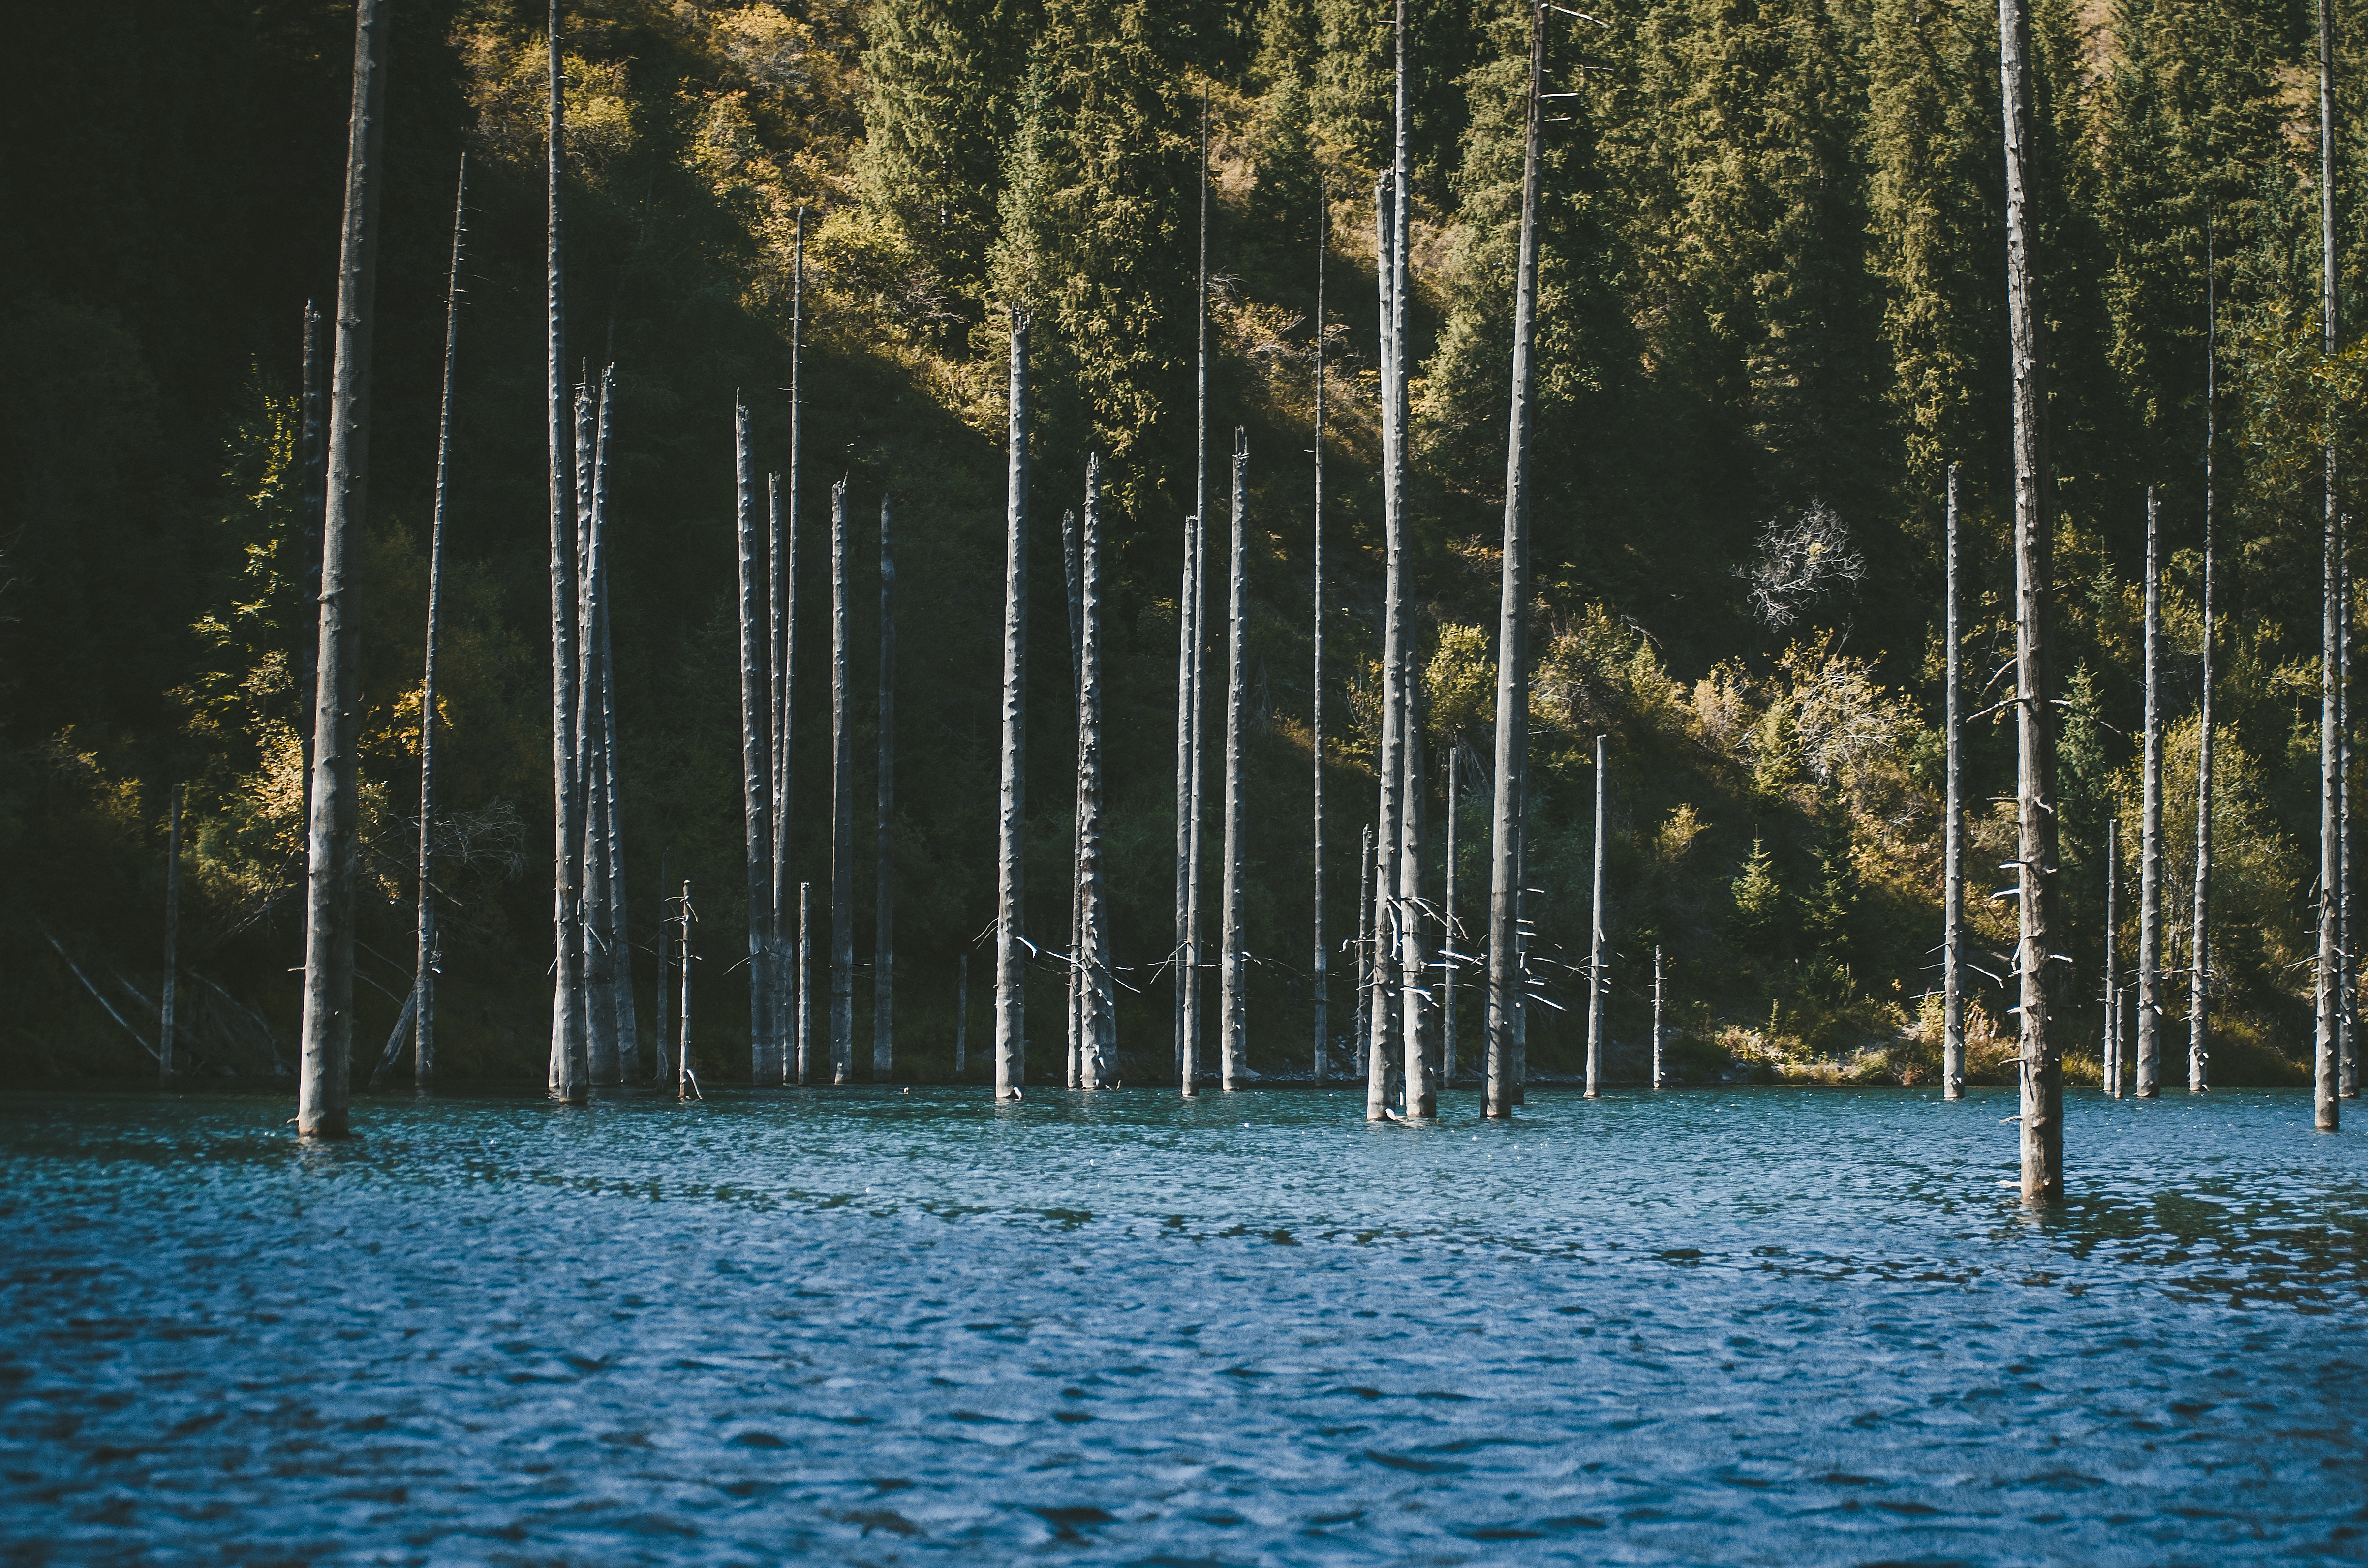
lake, trees, forest, mountain, pillars, water, tree, nature, natural environment, natural landscape, sky, reflection, biome, woody plant, plant, sunlight, birch, temperate broadleaf and mixed forest, winter, sound, Northern hardwood forest, woodland, watercourse, wood, birch family, bayou, old growth forest, spruce fir forest, autumn, river, trunk